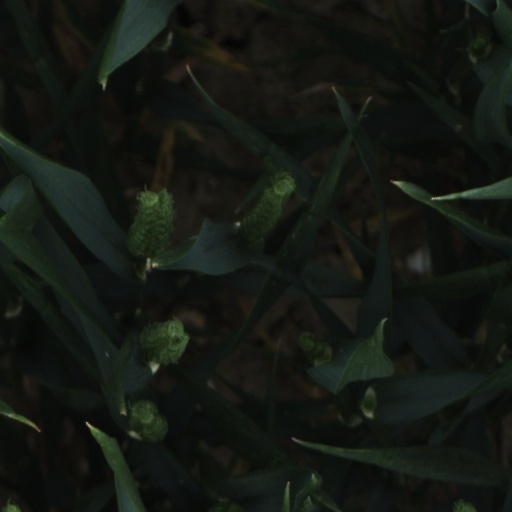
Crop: wheat